Esteban Granero

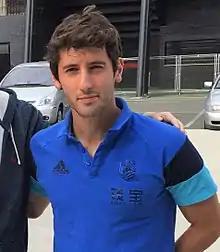
Granero with Real Sociedad in 2016

Esteban Félix Granero Molina (born 2 July 1987) is a Spanish former professional footballer. Known as "El Pirata" ("The Pirate"), he could play as a central or an attacking midfielder.